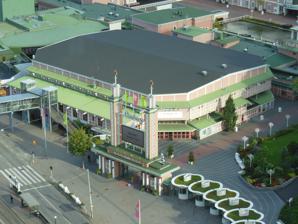
Building: Lisebergshallen
Country: Sweden
Year built: 1980
Multi-purpose venue in Gothenburg, Sweden Lisebergshallen Location Örgrytevägen 5 Gothenburg , Sweden Capacity Concert : 3,500 Construction Opened 1980 Demolished 2019 Lisebergshallen was a multi-purpose venue in Gothenburg , Sweden . It was located at the entrance of the amusement park Liseberg . It was built in 1980 and was used as entertainment centre for sports competitions, charity events and concerts. In 2019, it was demolished. Samskolan uses the venue regularly every year at Christmas for their annual "Folkdans". Handball team Redbergslids IK used Lisebergshallen as home arena. The venue has hosted concerts for rock bands like Slayer , Alice Cooper , Europe , Joe Bonamassa , Manowar , Jethro Tull , In Flames , HammerFall , Kent , Motörhead , Nightwish , Helloween , Hardcore Superstar and Bullet for My Valentine . Melodifestivalen 1982 , 1984 and 1987 was also held there. Swedish heavy metal band HammerFall have performed at the venue many times and recorded their live album One Crimson Night at the venue on February 20, 2003. References